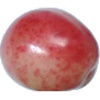
Label: cherry_rainier